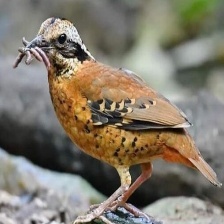
Species: EARED PITA
Scientific name: HYDRORNIS PHAYREI